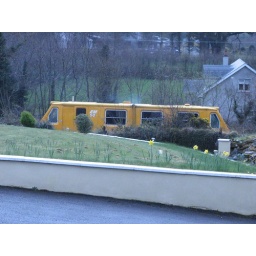
yellow train in front of my house